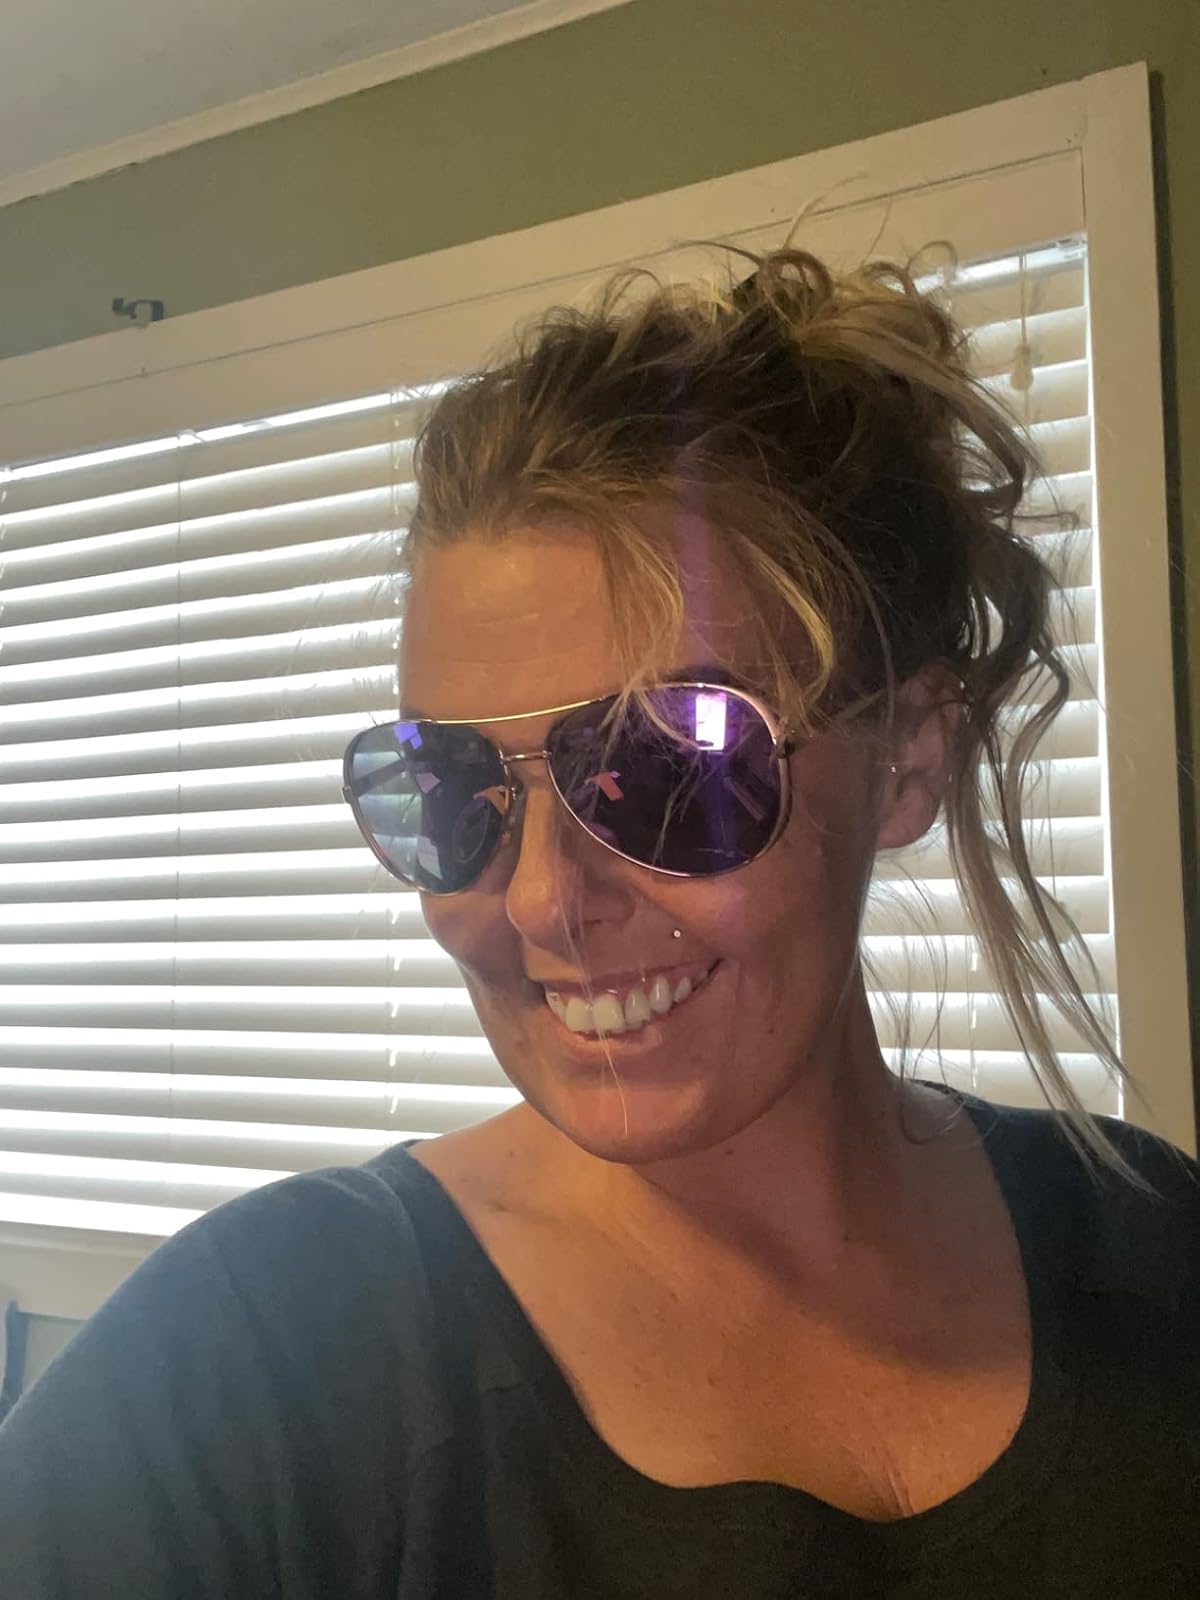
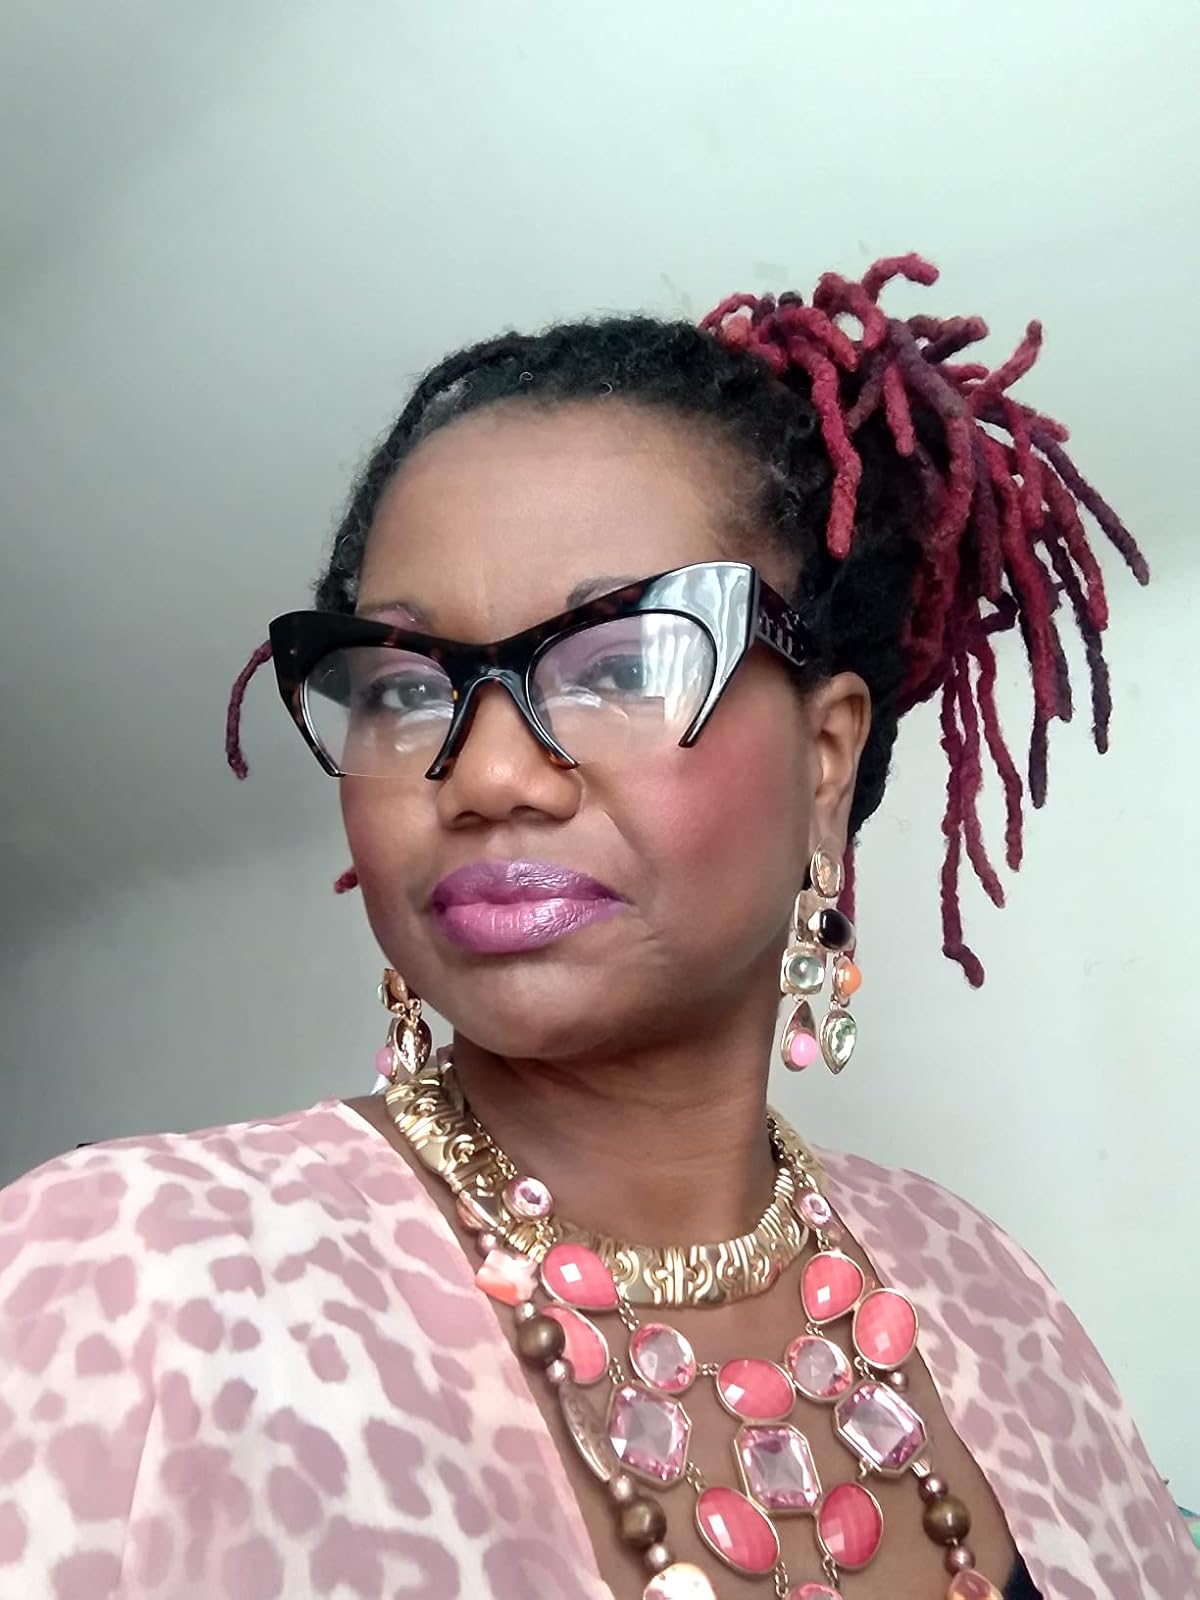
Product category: accessories_sunglasses
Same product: no